Tulkarm

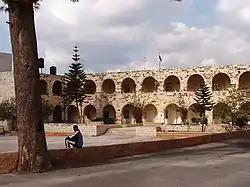
Al-Adawiah High School

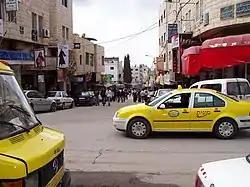
Paris Street, Tulkarm, 2007.

The Arabic name translates as 'length of vinyard' but is a distortion of the Aramaic name "Tur Karma" ('mount of the vineyard'), which was used for Tulkarm by the Crusaders and by the mediaeval Samaritan inhabitants.